RiAFP

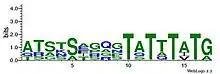
Figure 1: A sequence logo constructed from the 13-nucleotide repeat regions found by EBI-RADAR, showing a clear TxTxTxT binding motif embedded within these regions.

The primary structure of RiAFP (the sequence may be found here) determined by Mass Spectroscopy, Edman degradation and by constructing a partial cDNA sequence and PCR have shown that a TxTxTxT internal repeat exists. Sequence logos constructed from the RiAFP internal repeats, have been particularly helpful in the determination of the consensus sequence of these repeats. The TxTxTxT domains are irregularly spaced within the protein and have been shown to be conserved from the TxT binding motif of other AFPs. The hydroxyl moiety of the T residues fits well, when spaced as they are in the internal repeats, with the hydroxyl moieties of externally facing water molecules in the forming ice lattice. This mimics the formation of the growth cone at a nucleation site in the absence of AFPs. Thus, the binding of RiAFP inhibits the growth of the crystal in the basal and prism planes of the ice.